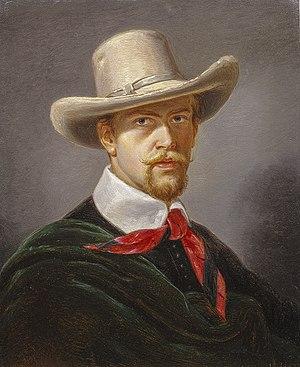
Autoportrait de Joseph Anton Settegast, 1839, fait durant son séjour en Italie
Joseph Anton Settegast est un peintre allemand. Il faisait partie du Mouvement nazaréen.